Automobiles Talbot France

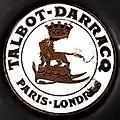
Logo of the "Talbot-Darracq" car brand

Following the inclusion of Clément-Talbot in the S.T.D. group, Suresnes products were branded "Talbot-Darracq" but the word Darracq was dropped in 1922. Cars made by Automobiles Talbot imported from France to England were renamed Darracq to avoid confusion with the English Clément-Talbot products.